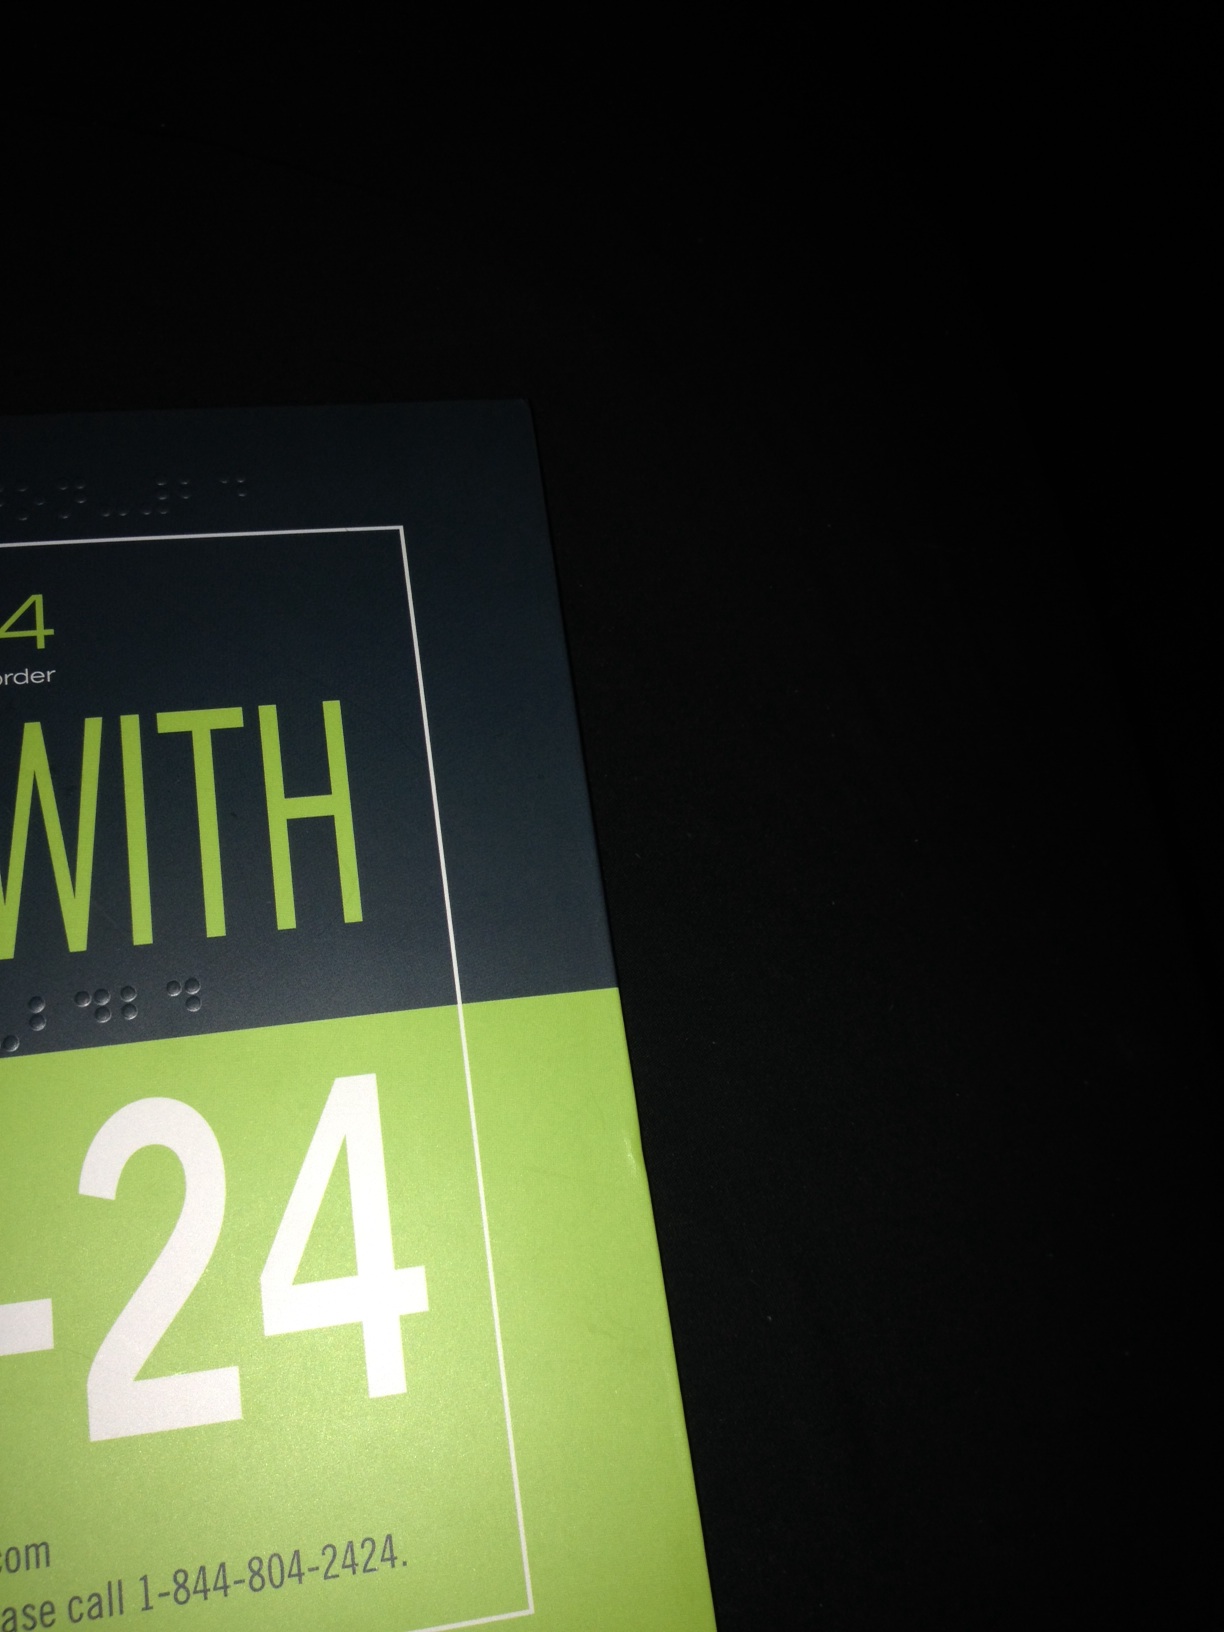Question: What is this book about?
Answer: unanswerable